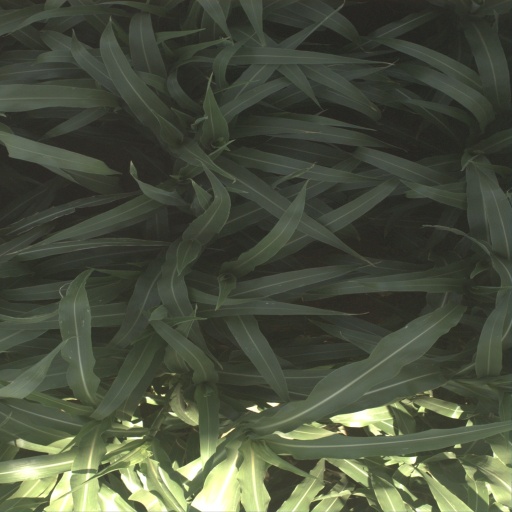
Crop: sorghum